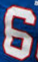
Number: 6